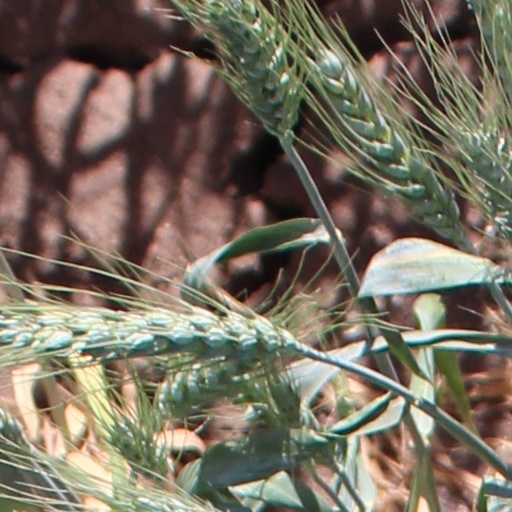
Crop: wheat